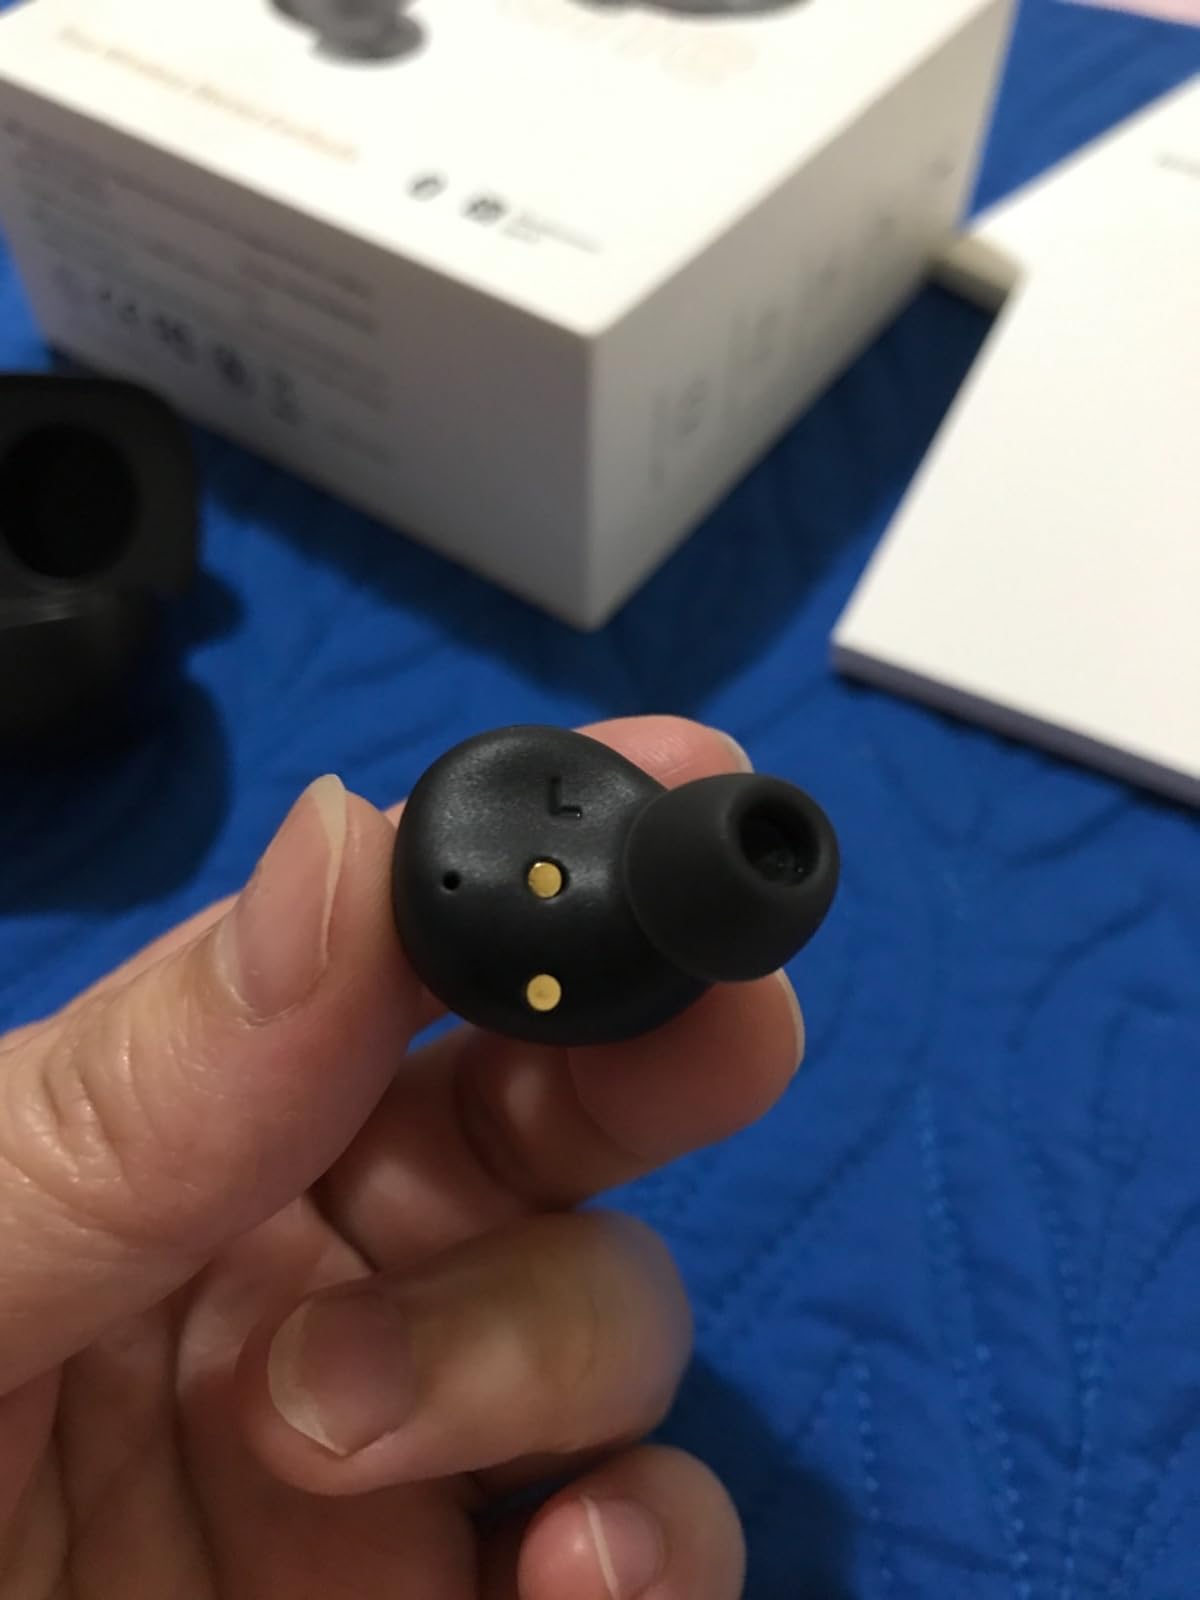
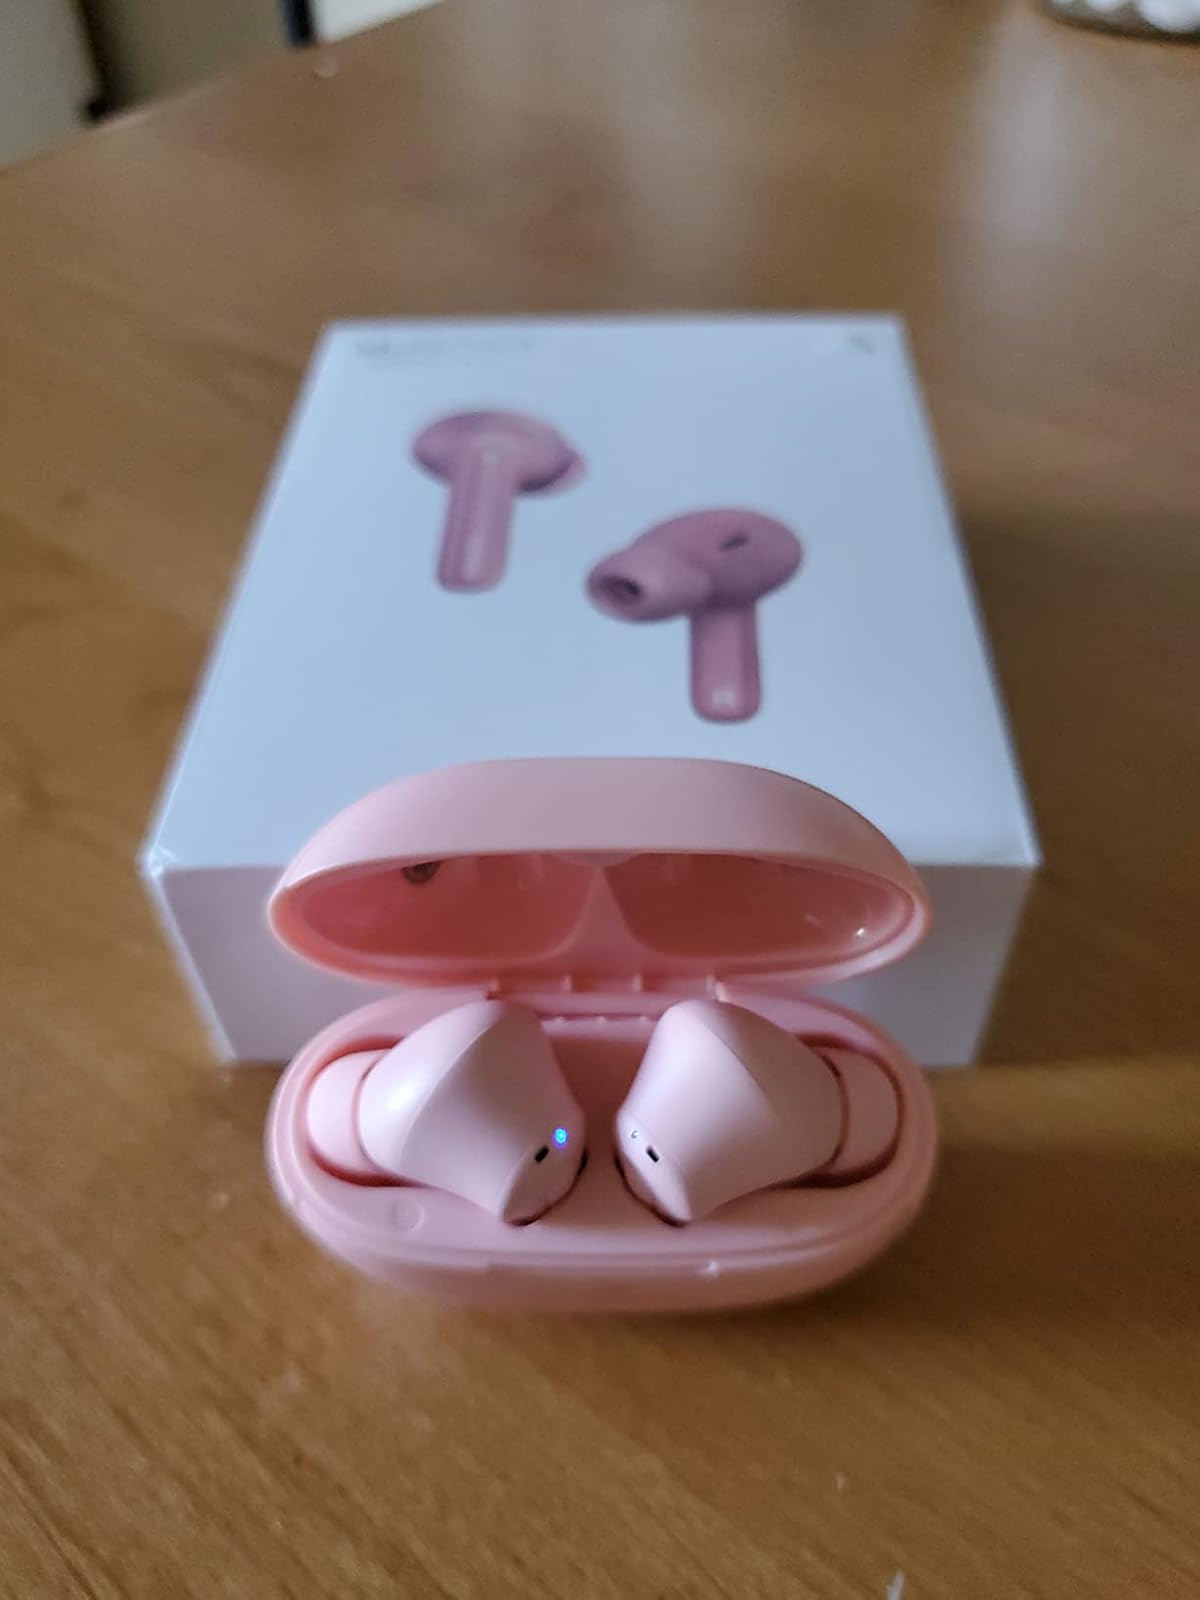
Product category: earbuds
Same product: no